Lough Ree Yacht Club

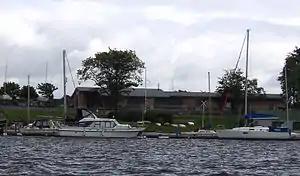
Lough Ree Yacht Club

Lough Ree Yacht Club is a sailing club based in Ballglass, Coosan, near Athlone, Ireland. Founded in 1770, albeit under the name Athlone Yacht Club, it claims to be one of the oldest yacht clubs in the world, although another Irish yacht club, The Royal Cork Yacht Club (formerly The Cork Water Club) has proven to be the world's first and oldest yacht club. In any event it is probably the oldest club based on an inland lake.